Rocky Mount, North Carolina

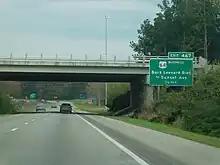
US 64 is the city's main east–west corridor

In the downtown area, both US 64 Bus. (Sunset Avenue / Thomas Street) and US 301 Bus. (Church Street) serve as major thoroughfares. State highways NC 4, NC 43, NC 48 and NC 97 serve the city by connecting to nearby towns.